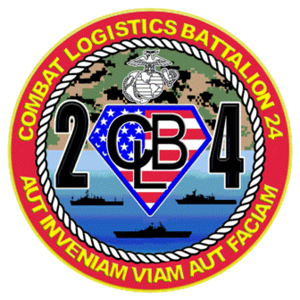
Cet article est une liste des bataillons du Corps des Marines des États-Unis, triés en fonction des missions qu'ils exécutent.